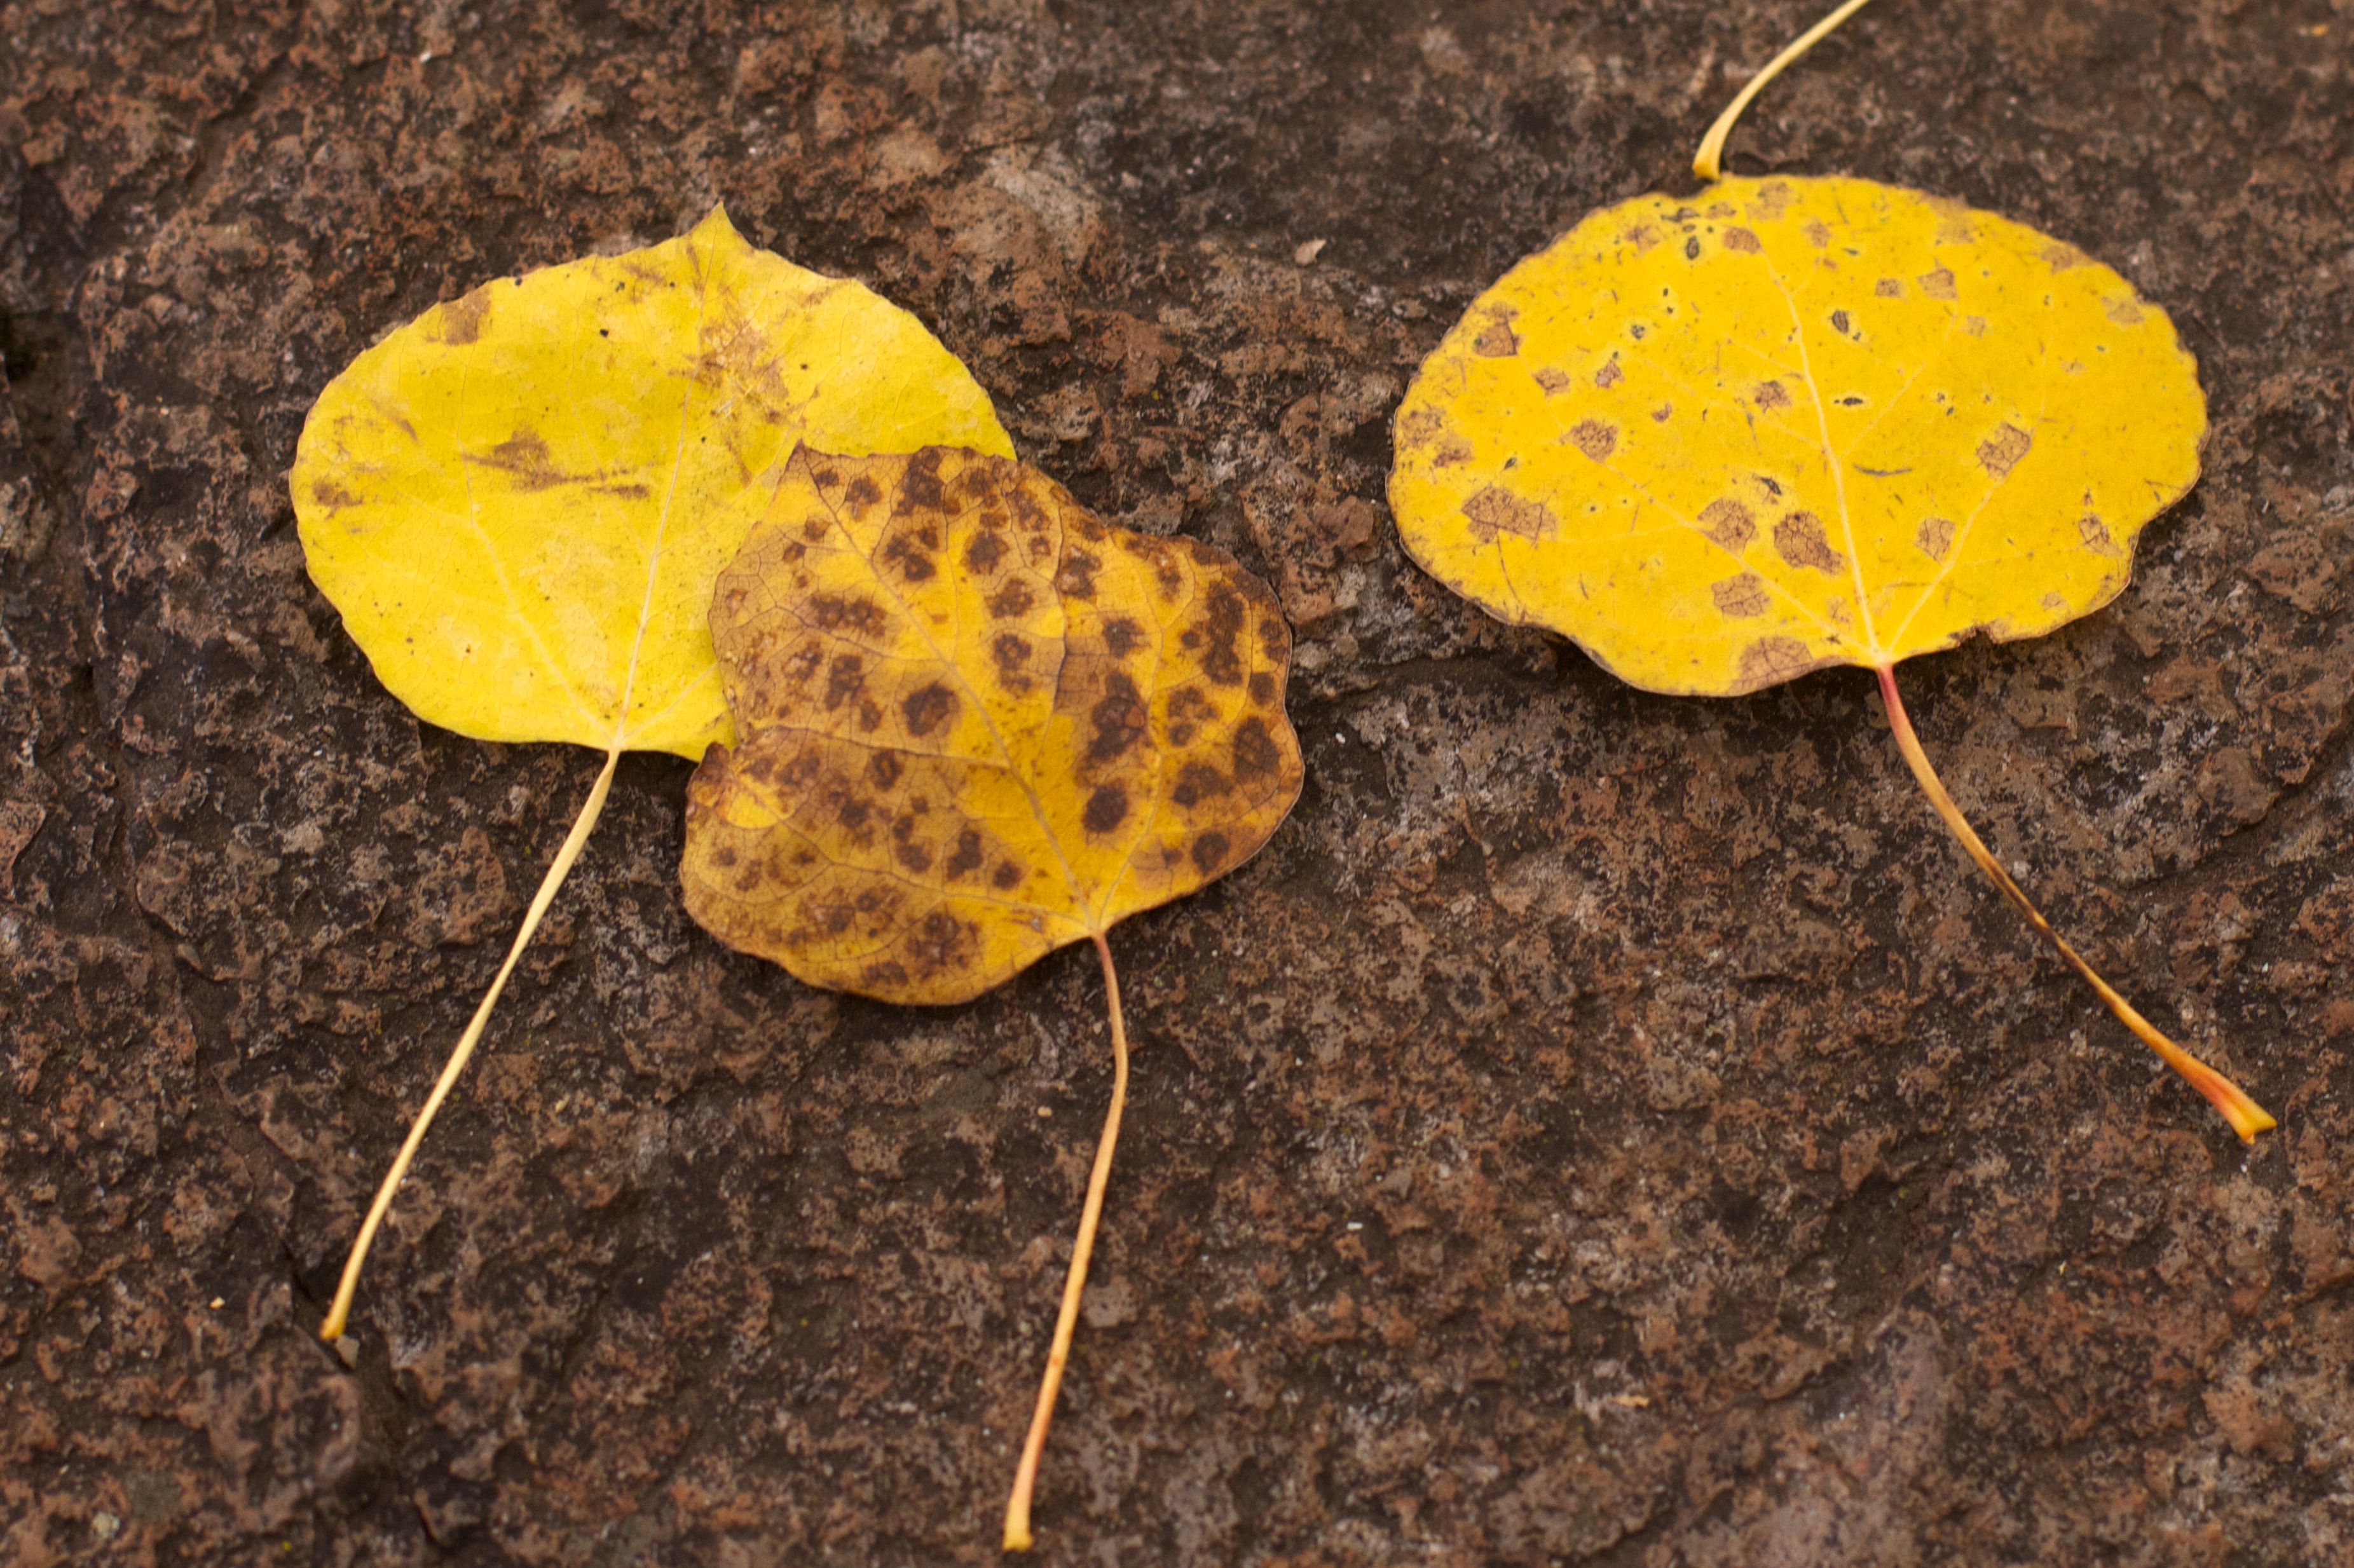
plant, leaf, flower, petal, produce, insect, biology, soil, botany, yellow, flora, fauna, aspen, macro photography, organism, moths and butterflies